Saint-Alban, Ain

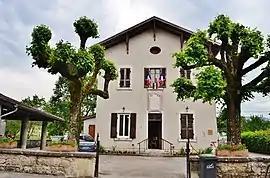
Town hall

Saint-Alban is a commune in the Ain department in eastern France.